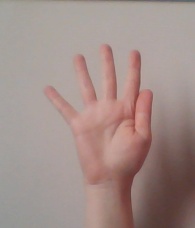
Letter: sheen